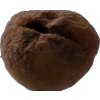
Label: peach